Salvatore Adduce

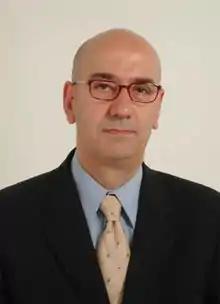

He served as member of the Regional Council of Basilicata from 1995 to 2000.